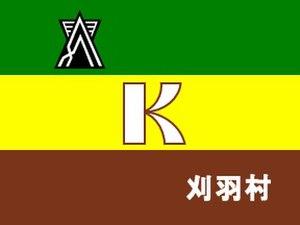
Kariwa est un village du district de Kariwa, dans la préfecture de Niigata au Japon.